Lycée militaire de Saint-Cyr

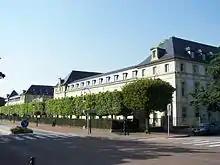
Lycée militaire de Saint-Cyr

The lycée militaire de Saint-Cyr (or Coldo) is one of six (formerly 'lycées militaires') of the French Ministry of Defence. Situated at Saint-Cyr-l'École (Yvelines), it occupies a particularly historic building - it succeeds the Maison royale de Saint-Louis, the Prytanée militaire and the École spéciale militaire. The lycée's motto is " [The real school of command is therefore general knowledge]".